Gary Albright Memorial Show

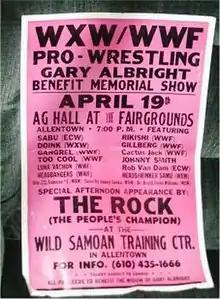
Original event poster

The Gary Albright Benefit Memorial Show was a professional wrestling event produced by World Xtreme Wrestling (WXW) promotion which took place on April 19, 2000, at the Agricultural Hall in Allentown, Pennsylvania. It was held in memory of wrestler Gary Albright, the son-in-law of promoter Afa Anoaʻi and a mainstay of All Japan Pro Wrestling, who suffered a fatal heart attack at a WXW event in Hazleton, Pennsylvania three months earlier. Twelve professional wrestling matches were featured on the event's card, with two including championships.